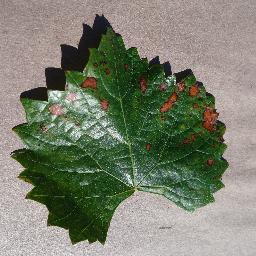
Label: Grape___Esca_(Black_Measles)